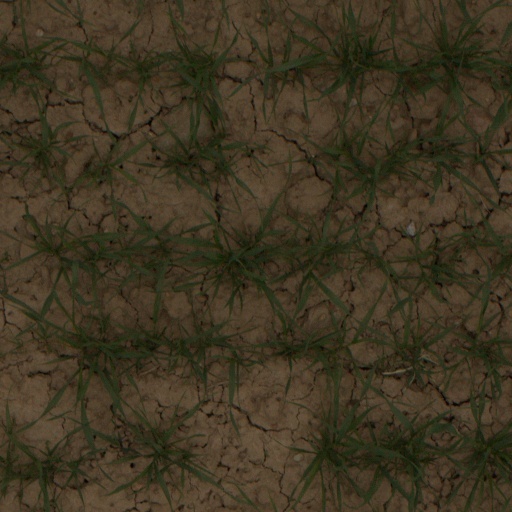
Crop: wheat